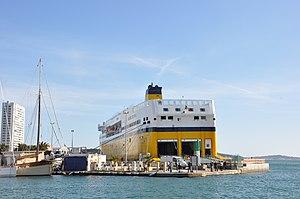
Toulon est une commune du Sud-Est de la France, chef-lieu du département du Var et siège de sa préfecture. Troisième ville de la région Provence-Alpes-Côte d'Azur derrière Marseille et Nice, elle abrite en outre le siège de la préfecture maritime de la Méditerranée. La commune est établie sur les bords de la mer Méditerranée, le long de la rade de Toulon. Ses habitants sont appelés les Toulonnais.